Ensemble Leporello

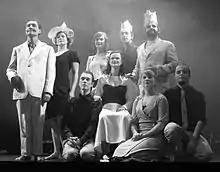
"Macbeth Reloaded" (2007)

From 1990 on, the company acquired a reputation for its ‘unplugged’ way of staging classics. Helmsman Dirk Opstaele, trained at the Lecoq School in Paris, forged a unique style of ‘essential theatre’ where physicality, vocal orchestration and mise-en-scène are equally valid syntactical elements. Opstaele’s work in the field of opera (collaborating with Moshe Leiser and Patrice Caurier), his training with Jacques Lecoq and ‘rhythm-guru’ Fernand Schirren and his past as a visual artist led him to recreate a modern form of pre-bourgeois theatre with a minimum of props or settings.